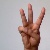
The image shows a hand gesture representing the letter 'W' in Indian Sign Language.